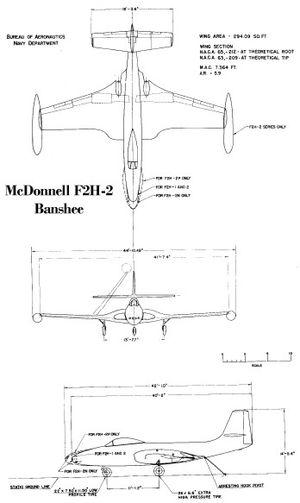
Le McDonnell F2H-1 Banshee, est un avion de chasse monoplace biréacteur construit par la McDonnell Aircraft Corporation, et destiné à être embarqué à bord de porte-avions. Ce fut en fait le deuxième chasseur développé par ce constructeur, et il fut utilisé pendant la Guerre de Corée.